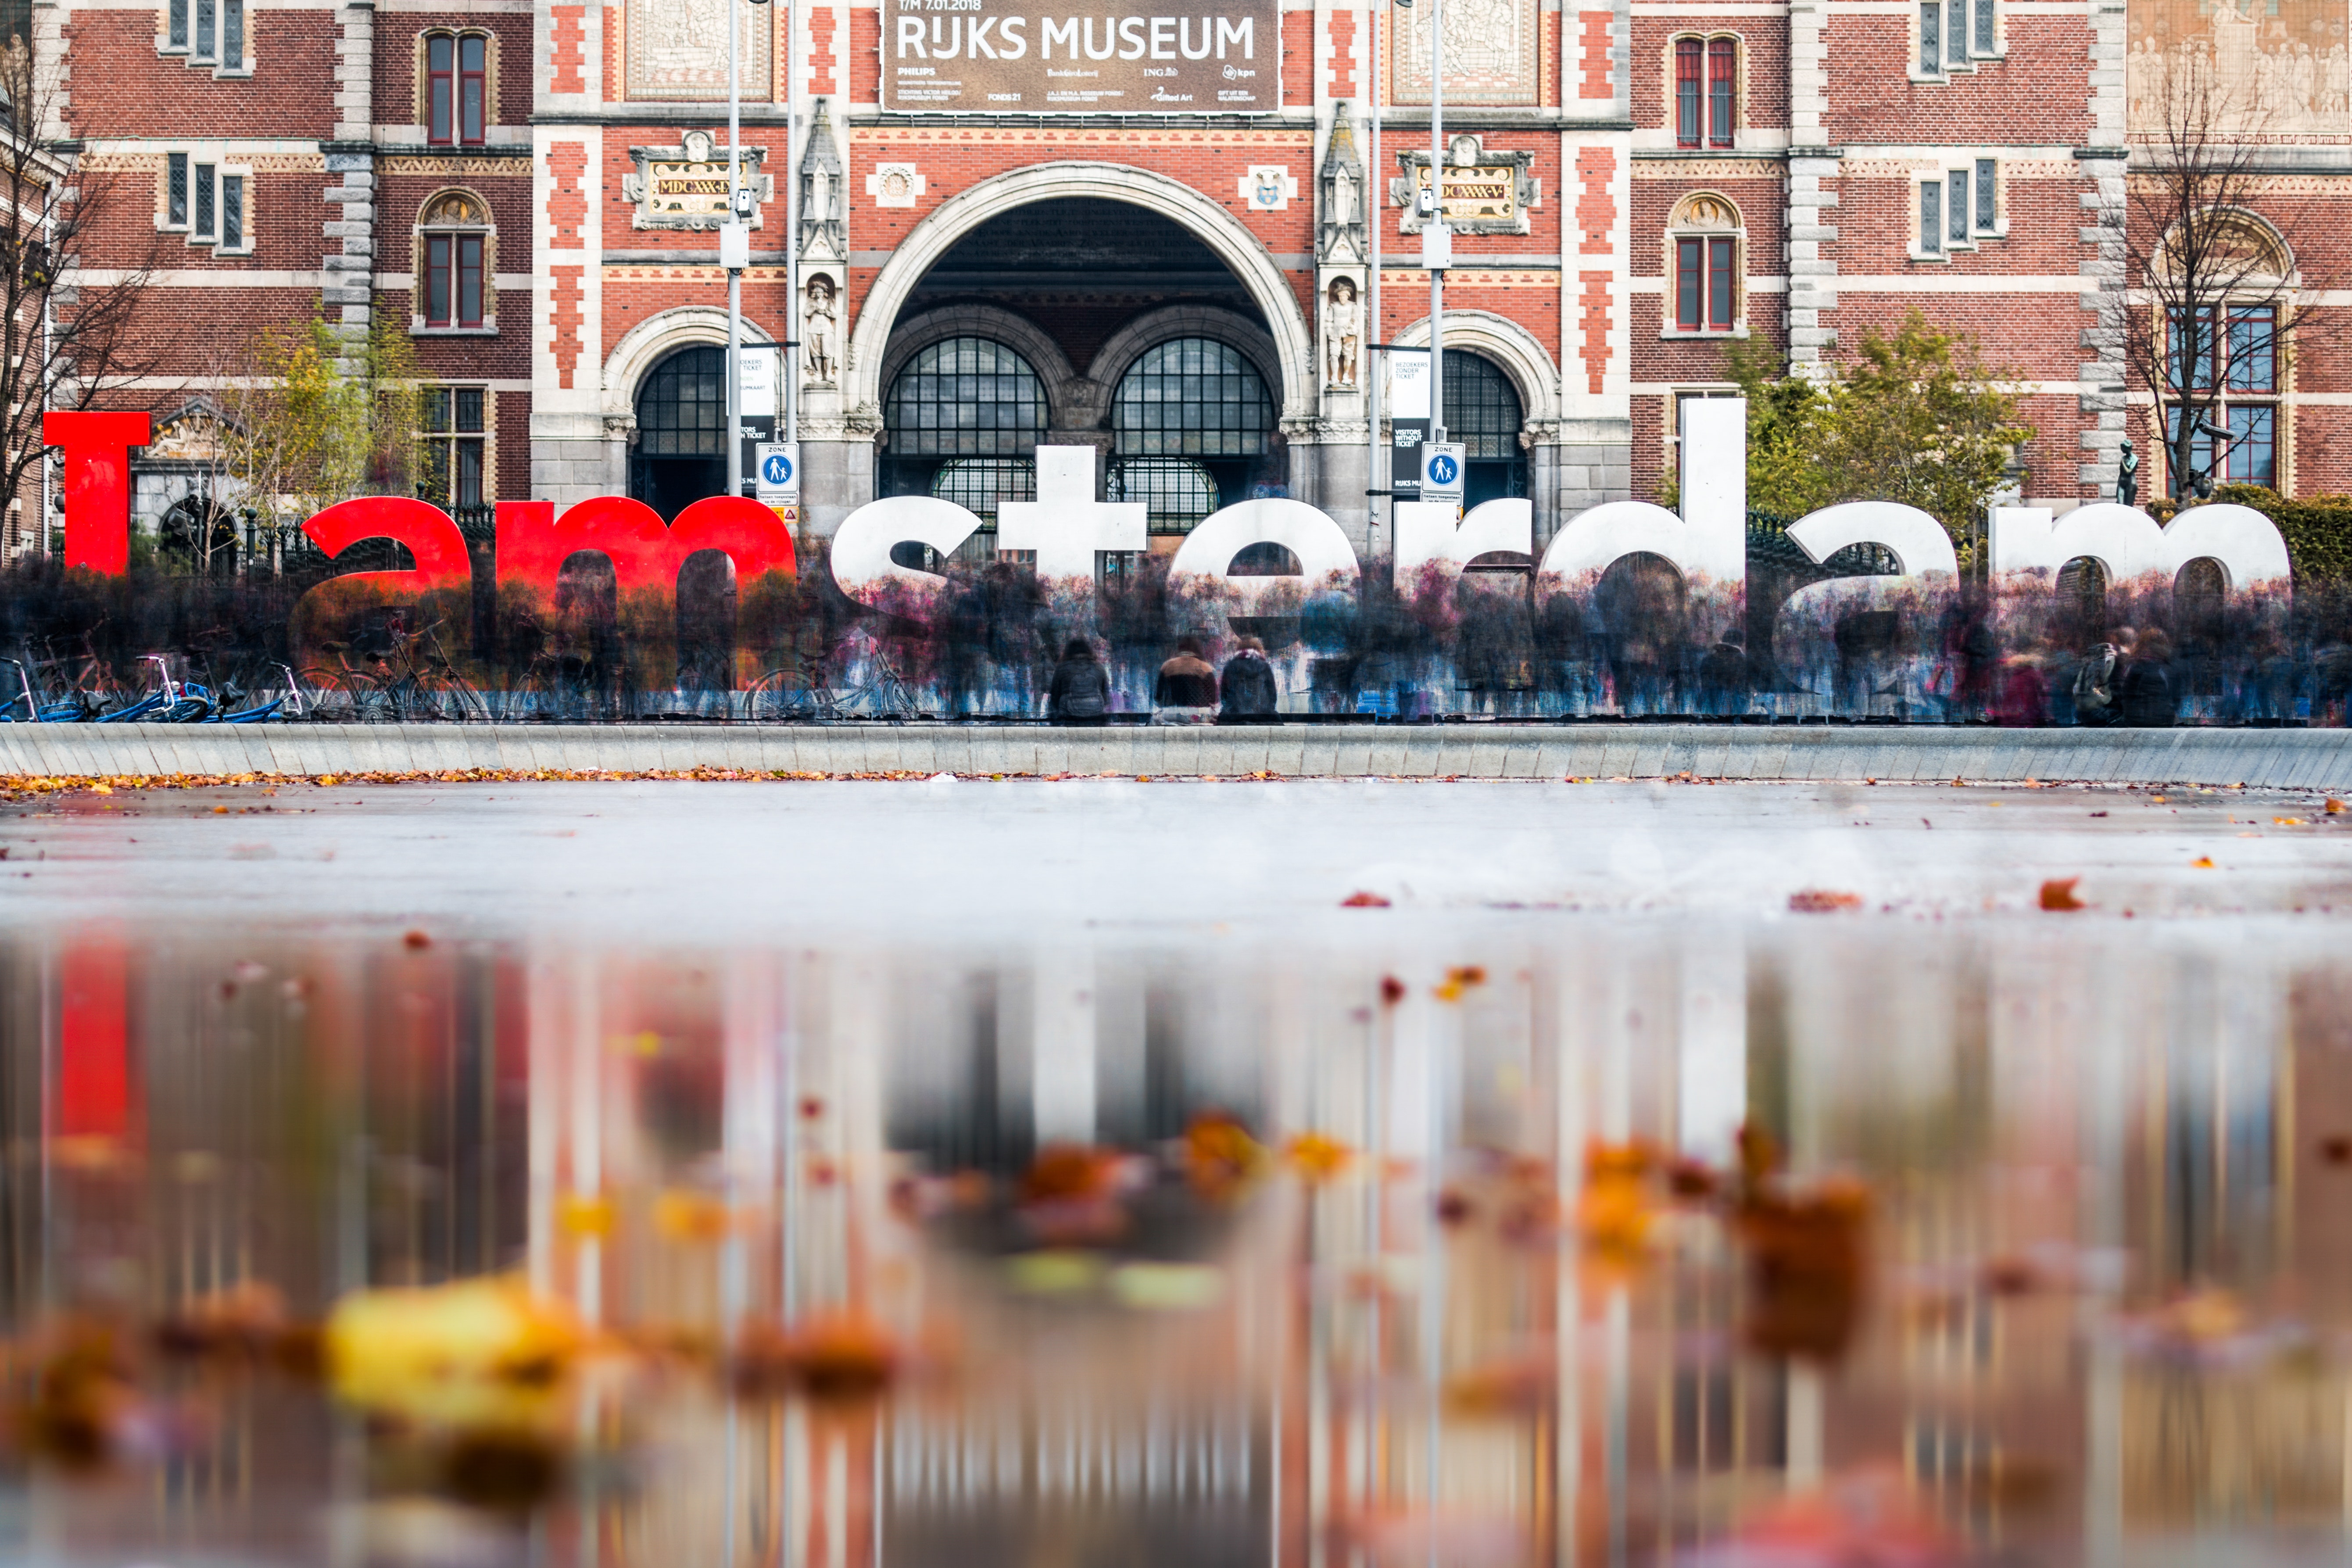
reflection, water, town, architecture, urban area, reflecting pool, city, tree, building, window, art